Linda Sundblad

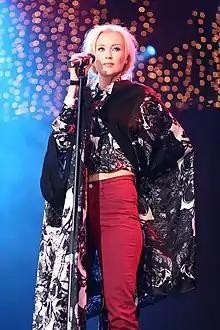

Linda Caroline Sundblad (born 5 July 1981, in Lidköping) is a Swedish singer, actress and model.